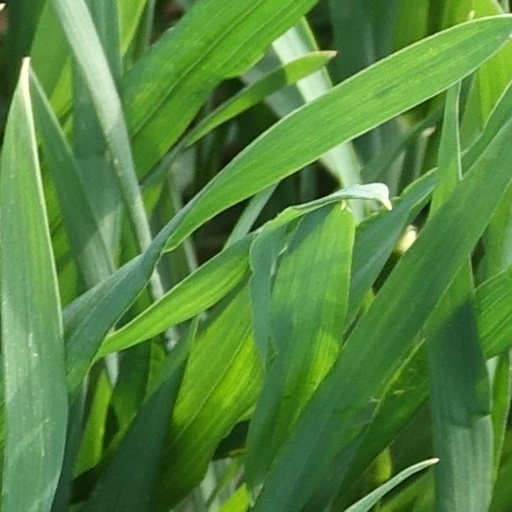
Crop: wheat